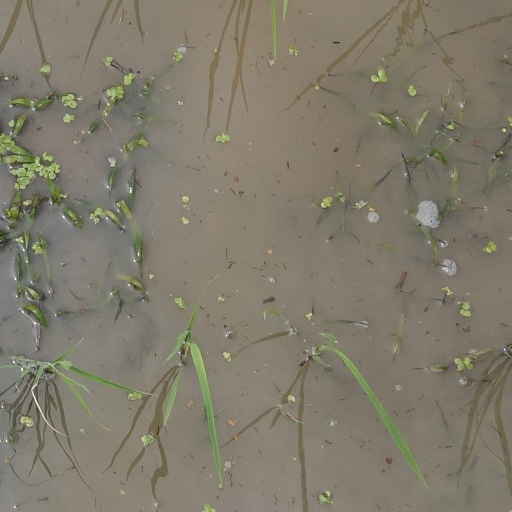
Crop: rice